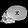
Label: Bag